Gabriella Tóth (handballer)

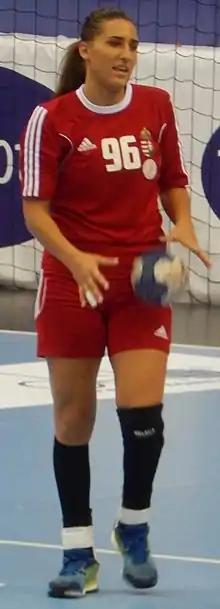
Tóth (2016)

Gabriella Tóth (born 23 September 1996) is a Hungarian handball player for Mosonmagyaróvári KC SE and the Hungarian national team.